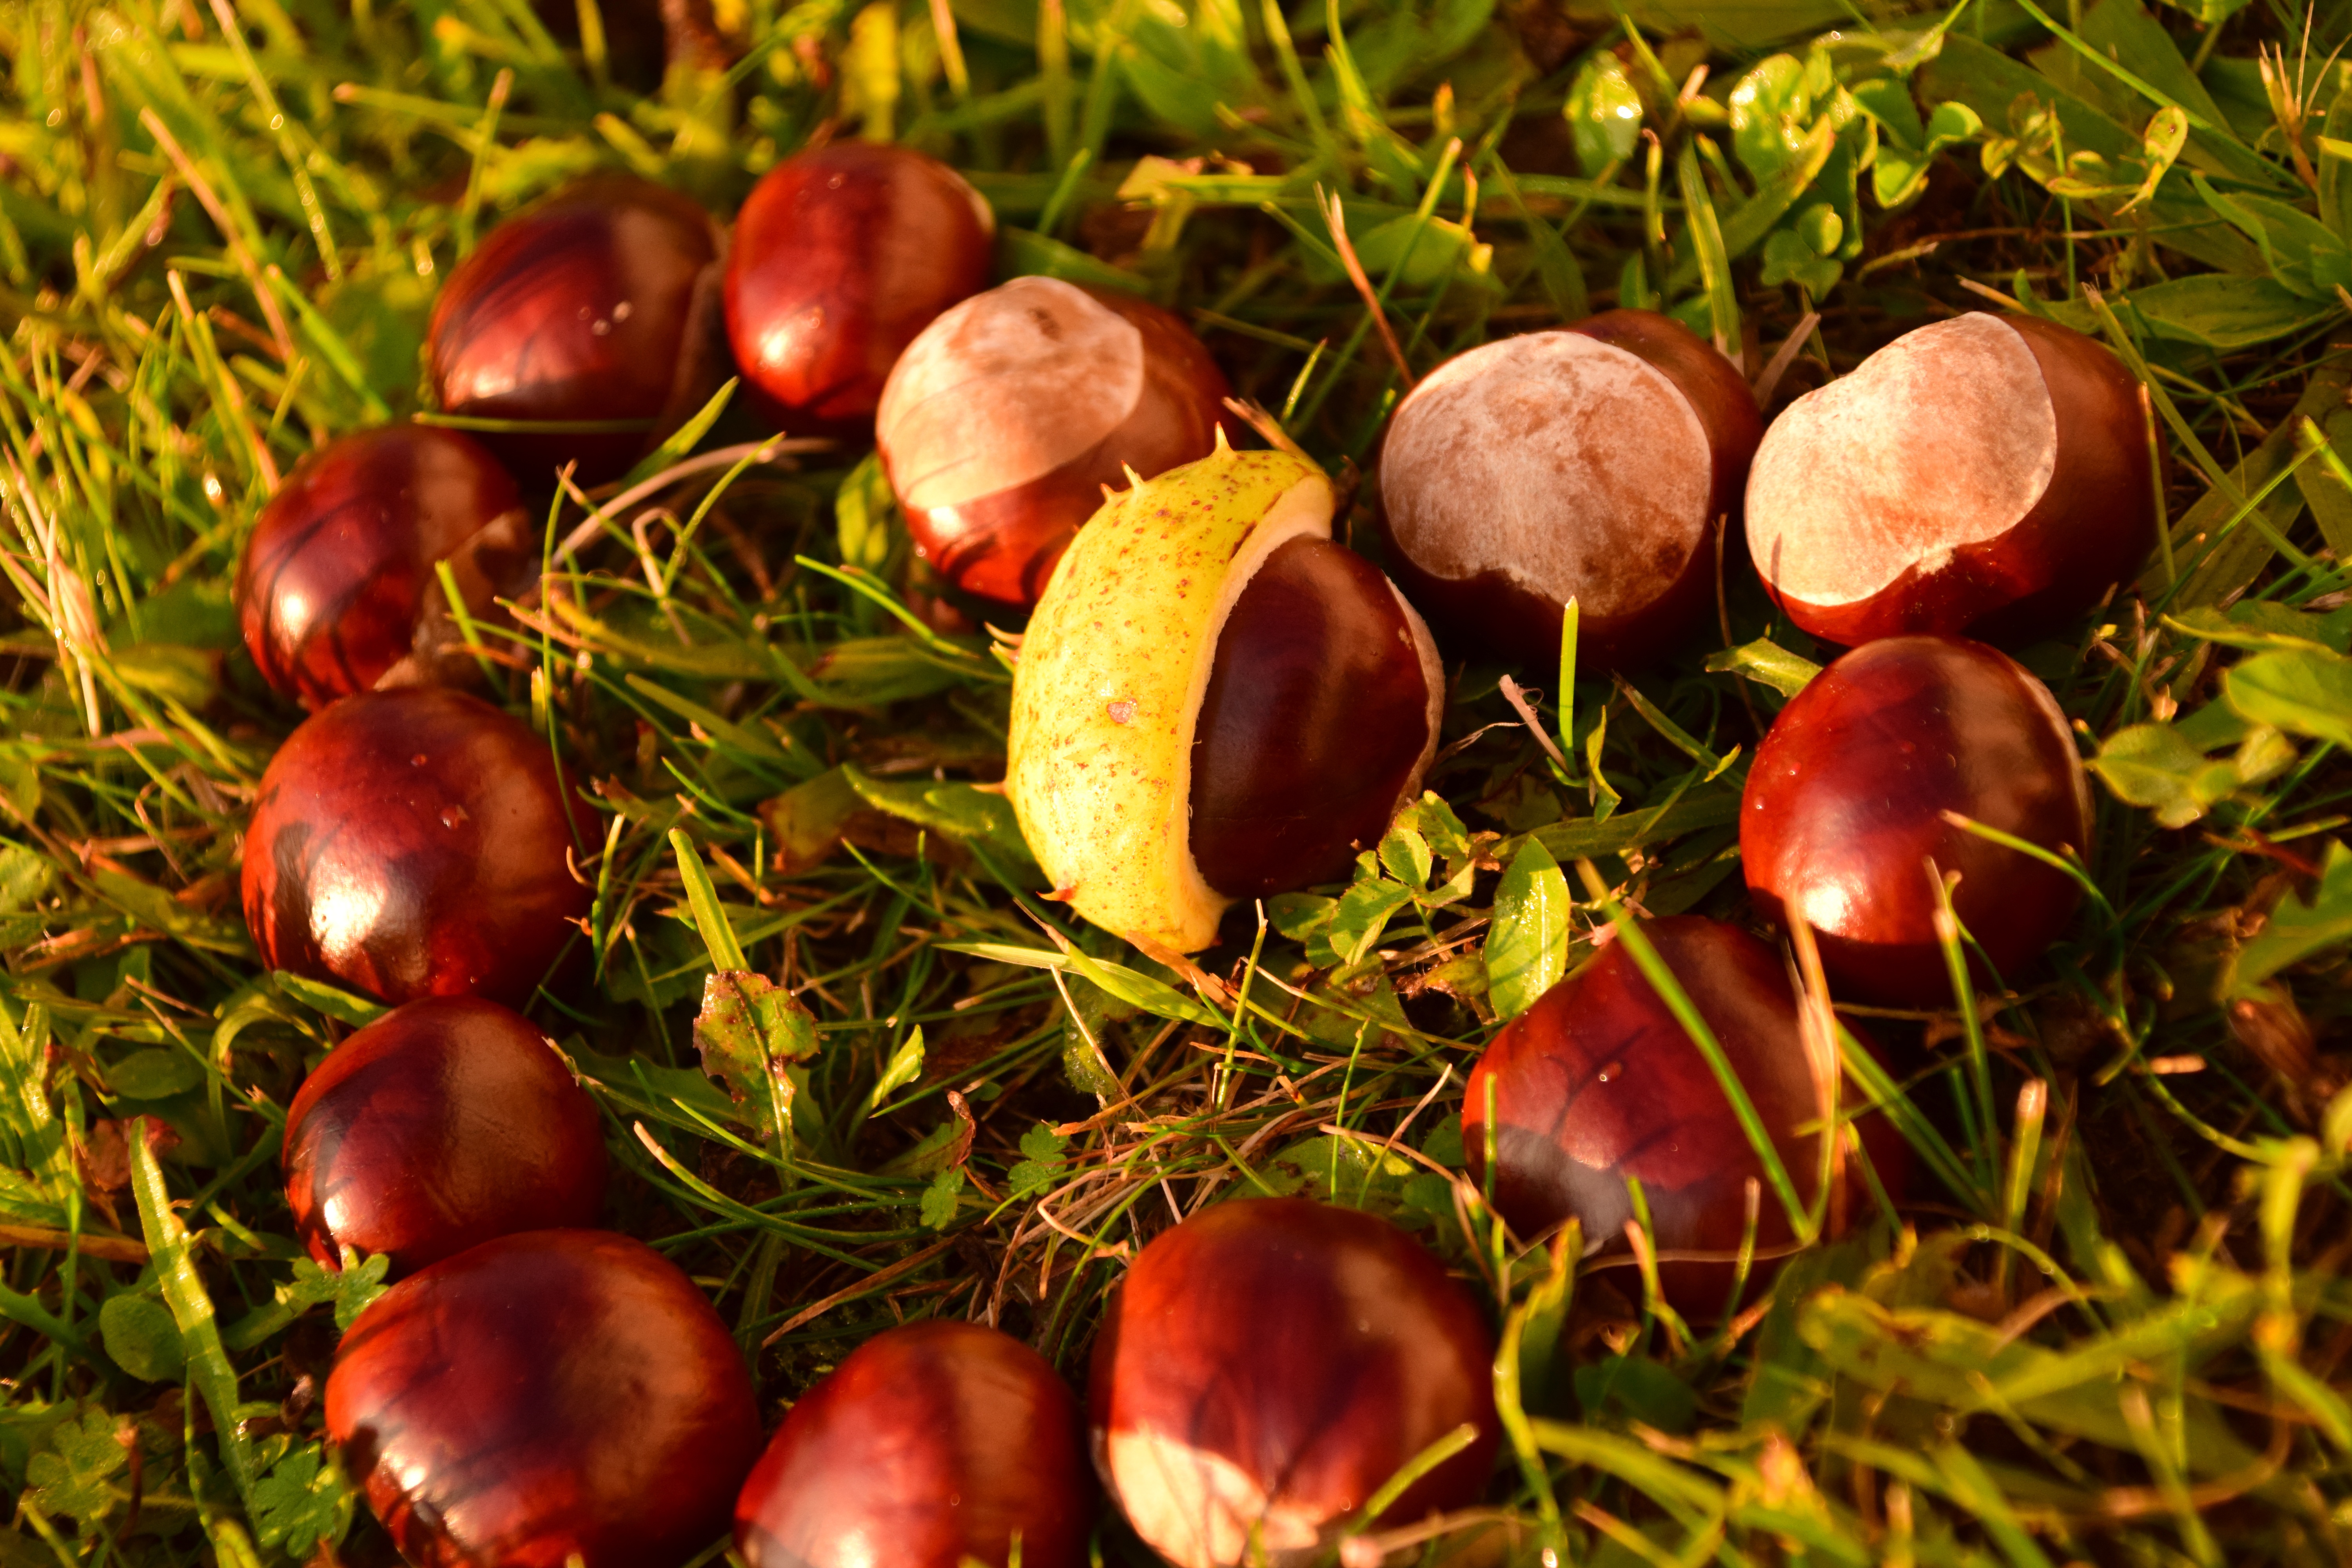
tree, branch, plant, fruit, heart, food, produce, autumn, fruits, beautiful, shiny, greeting card, chestnut, rose hip, horse chestnut, chestnut fruit, flowering plant, indian summer, ordinary rosskastanie, common rosskastanie, woody plant, land plant